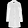
Label: Coat